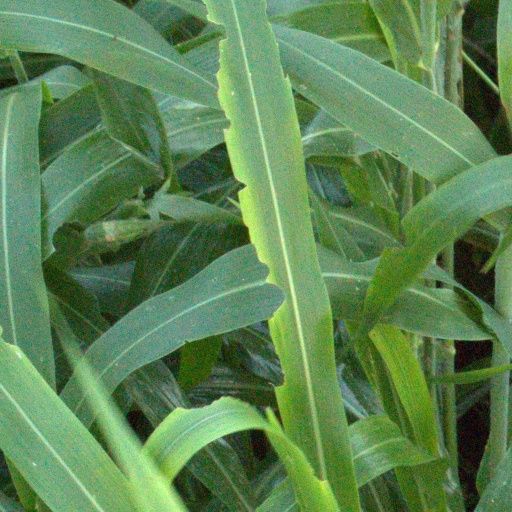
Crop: sorghum